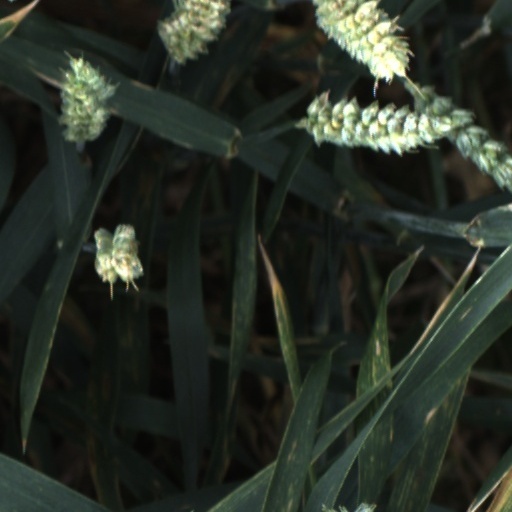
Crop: wheat